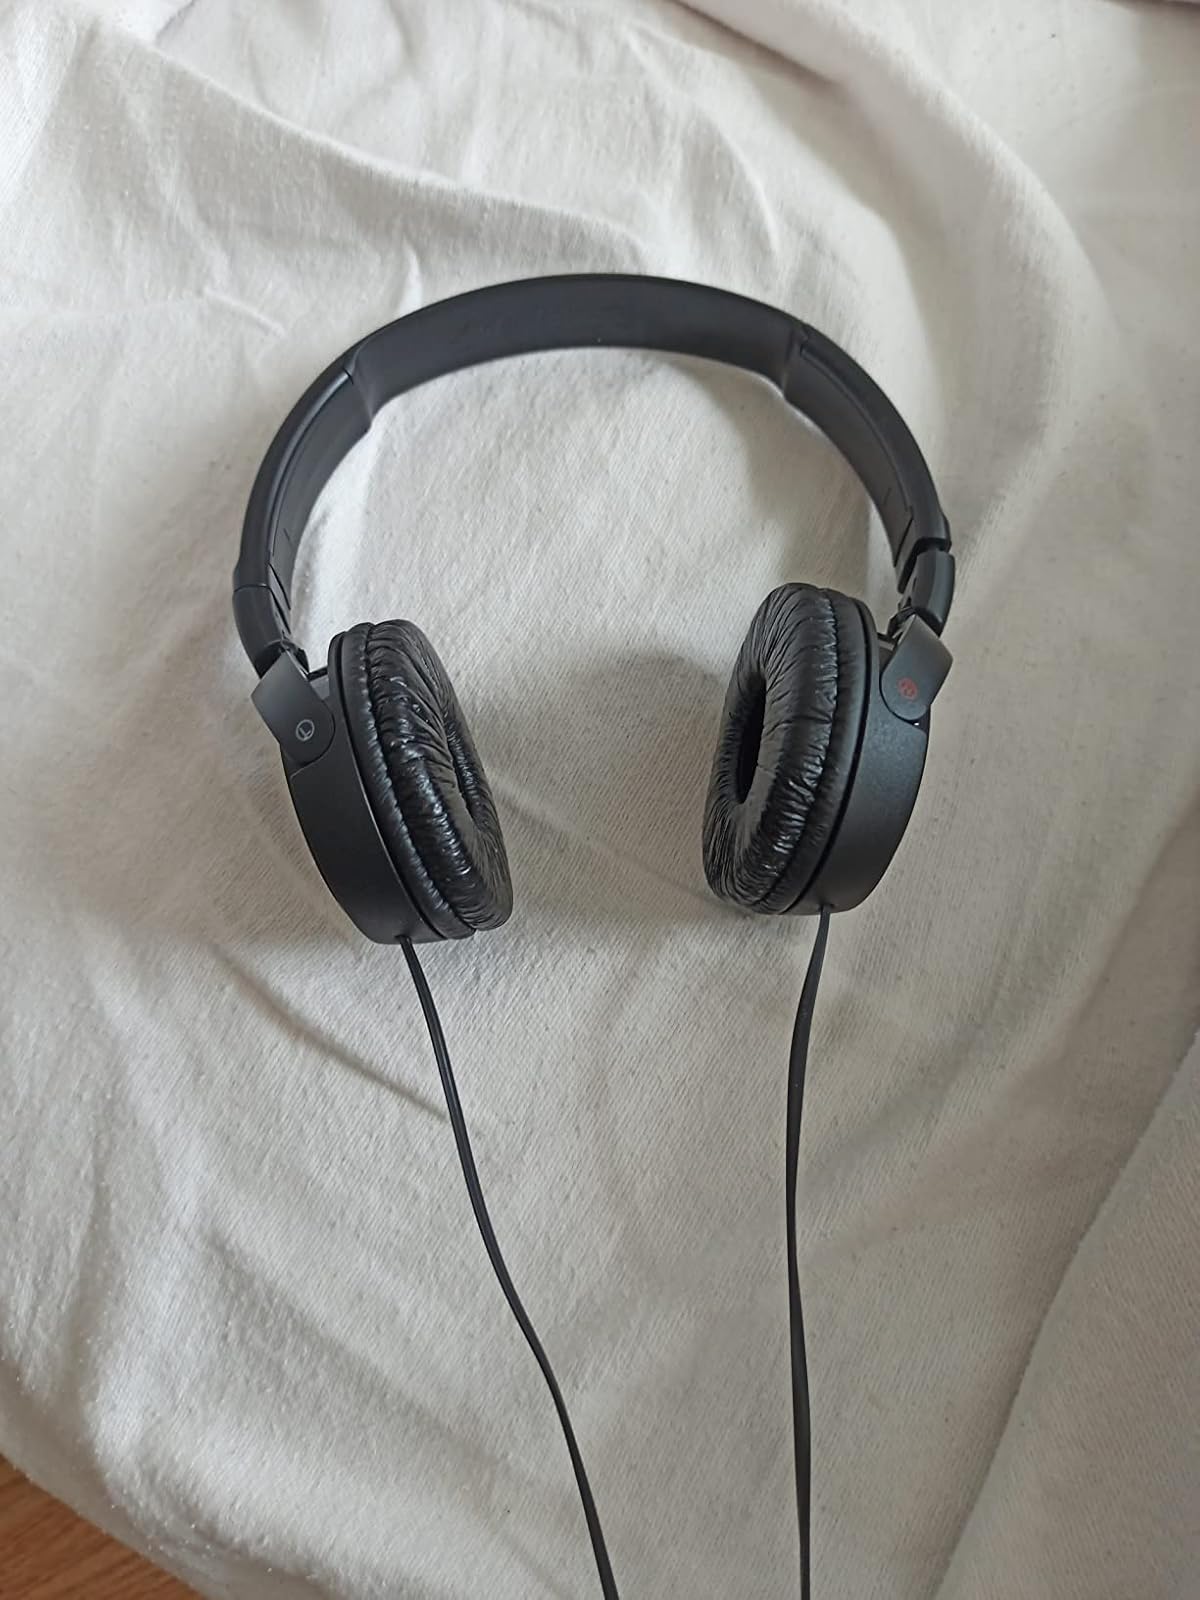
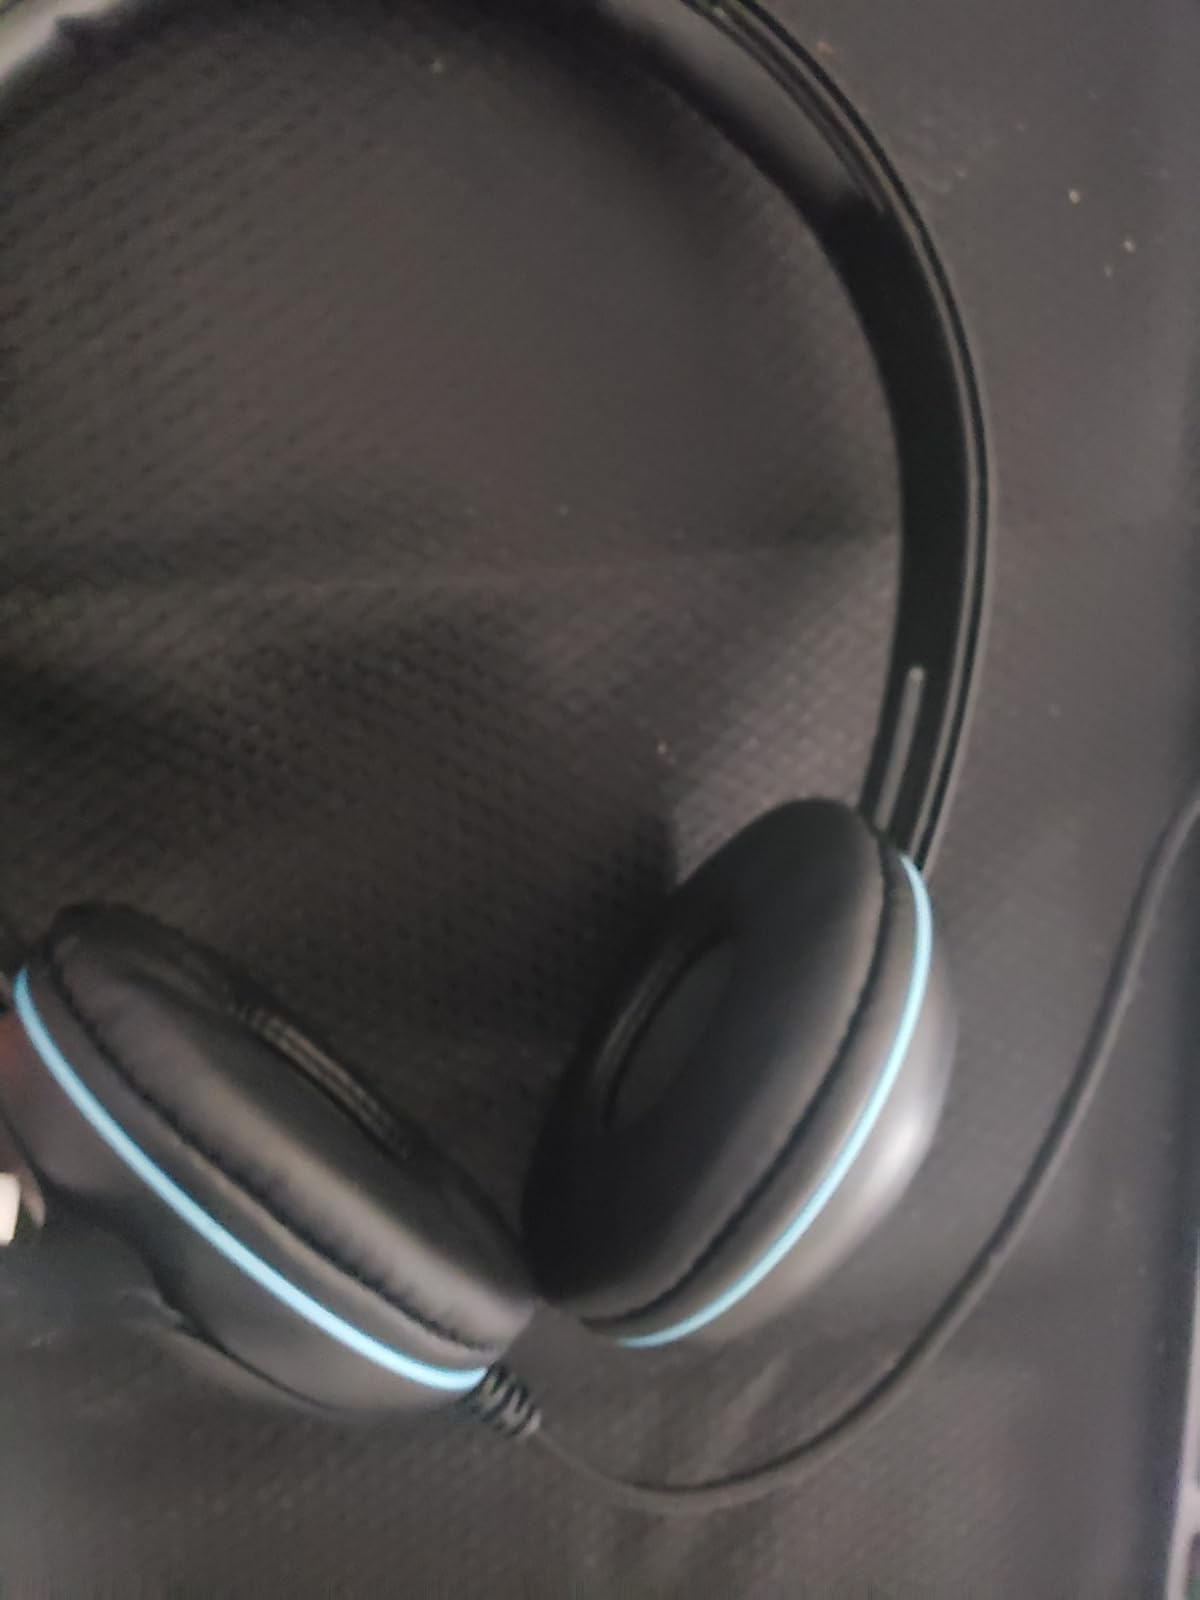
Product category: headphones
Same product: no